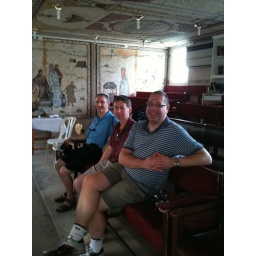
Tunisian Synagogue with mosaics floor to ceiling (the boys are sitting in the Women's section)